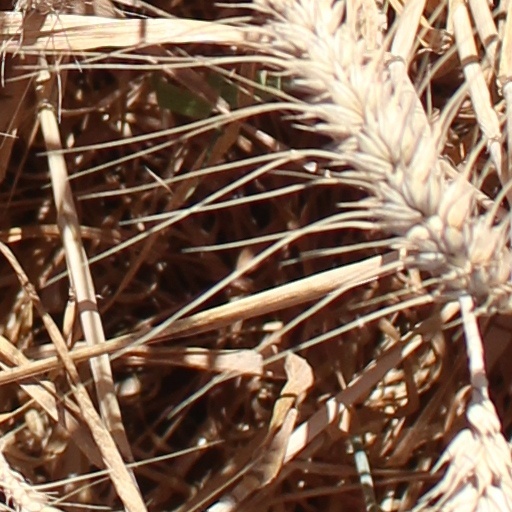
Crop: wheat